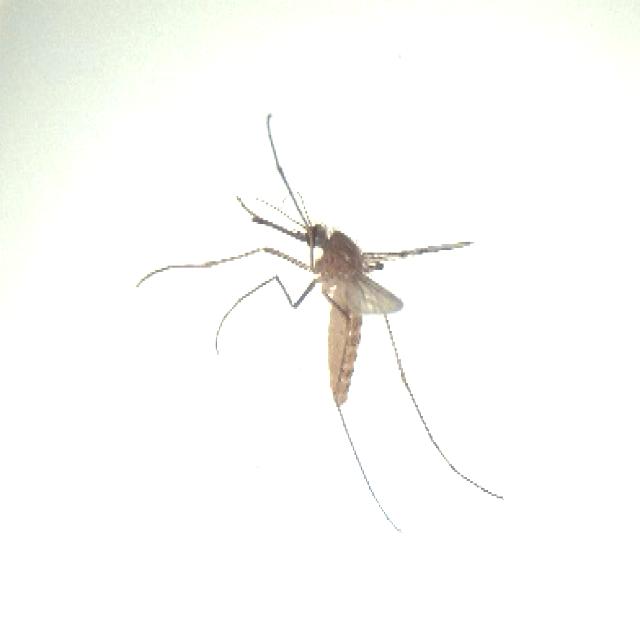
Species: culex_pipiens